Moone Boy

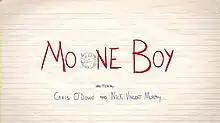

Moone Boy is an Irish sitcom created, co-written by and co-starring Chris O'Dowd for British broadcaster Sky One. The series is co-written by Nick Vincent Murphy and is produced by Baby Cow Productions, Sprout Pictures, Hot Cod Productions, and Grand Pictures. The series is semi-autobiographical of O'Dowd and focuses on a young boy's life growing up in Boyle, County Roscommon, in the west of Ireland in the late 1980s and early 1990s. "Moone Boy" is the second series produced from Sky One's "Little Crackers" shorts and is inspired by O'Dowd's contribution, "Capturing Santa", which was produced by Sprout Pictures.